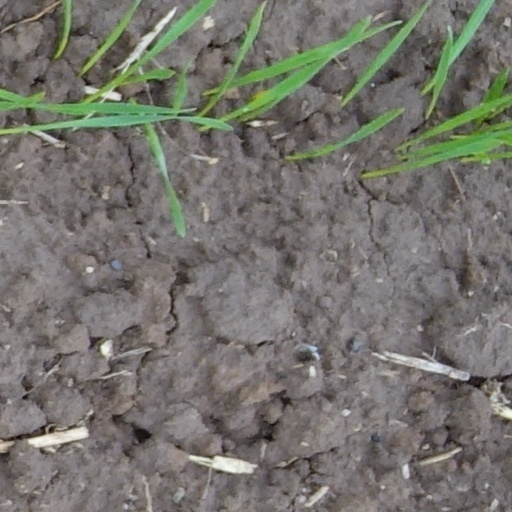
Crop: wheat